Christina F. Lewis

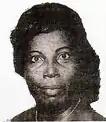

Christina F. Lewis (1919 – 21 November 1974) was an Afro-Trinidadian community worker, trade unionist and women's rights activist. Through her political activities, she worked to improve the conditions of workers and women, advocating for universal adult suffrage and for British citizens of the West Indies to have the same rights and privileges as their counterparts in Britain. As a socialist, Pan-Africanist, and feminist, she merged anti-colonial policies with the struggle for women's rights and against racism.